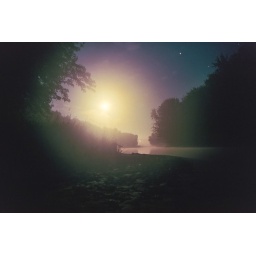
This was taken in the middle of the night during a house boat trip.